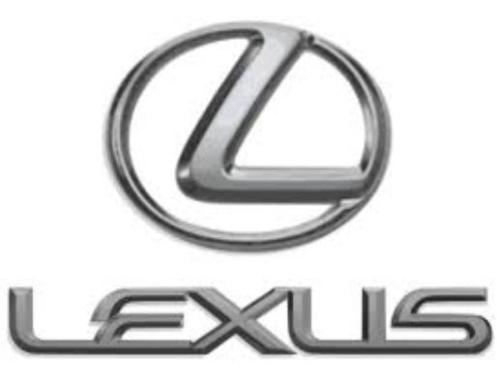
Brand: lexus-1
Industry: Transportation